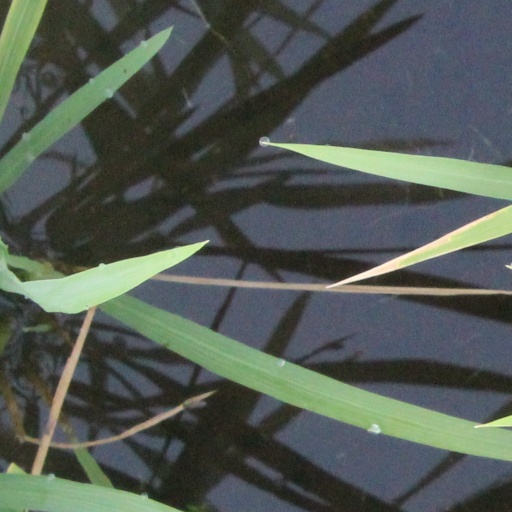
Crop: rice